Peter Serwan

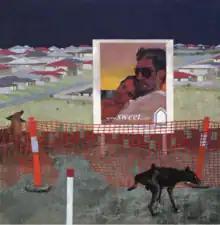
Peter Serwan, "Promised Land", 2015, oil on linen on board, 60 x 60 cm

Serwan’s exploration of the phenomenon of urbanisation continued, including "Promised Land" (2015). The work is dominated by a central billboard and features orange bunting.